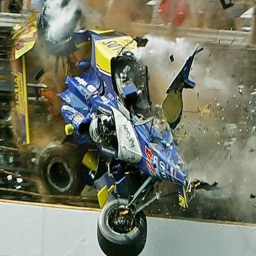
car goes airborne and crashes into a wall between the third and fourth turn in the last lap .